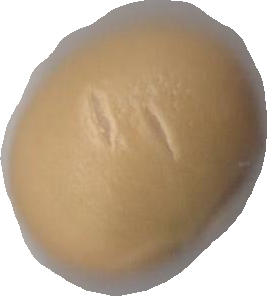
Variety: Dega